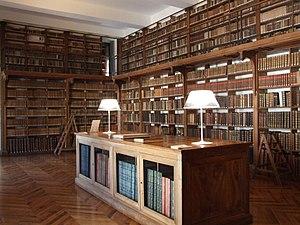
Bibliothèque municipale, Salle Boullemier, Dijon, Côte-d'Or, Bourgogne, FRANCE
La Bibliothèque municipale de la ville de Dijon est un réseau de bibliothèques municipales de la Ville de Dijon, regroupant neuf bibliothèques, réparties dans les quartiers et au centre-ville.
La Bibliothèque patrimoniale et d'étude est une bibliothèque municipale classée située au 3 rue de l'école de droit à Dijon, dans le département de la Côte d'Or. Elle rassemble et anime un réseau de 8 bibliothèques réparties sur la ville. Le monument est inscrit aux monuments historiques : la chapelle et la porte du XVIIᵉ siècle sur rue par arrêté du 10 novembre 1925, le puits d'amour dans la cour par arrêté du 9 juin 1927, les salles Boullemier ainsi que du globe et du tombeau et des mémoires par arrêté du 12 octobre 1972 et enfin la salle des Devises avec le décor de son plafond classée par arrêté du 10 février 1990.